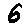
Label: 6